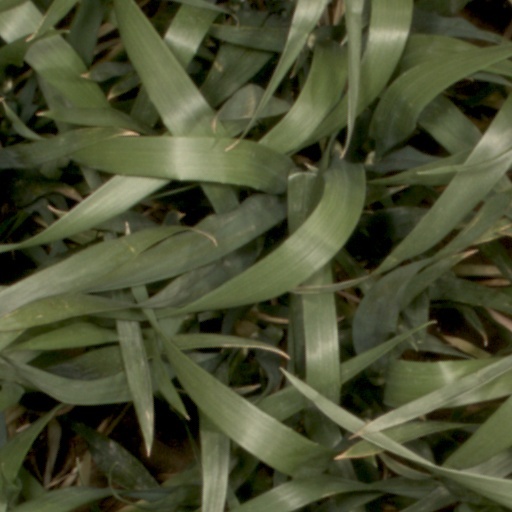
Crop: wheat